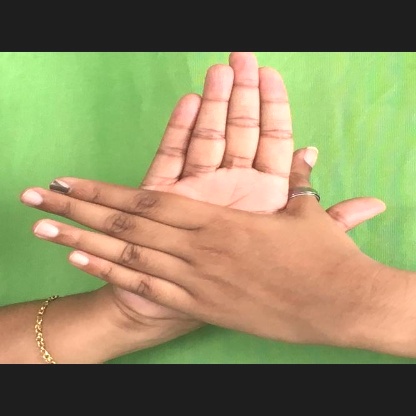
Mudra: Chakra